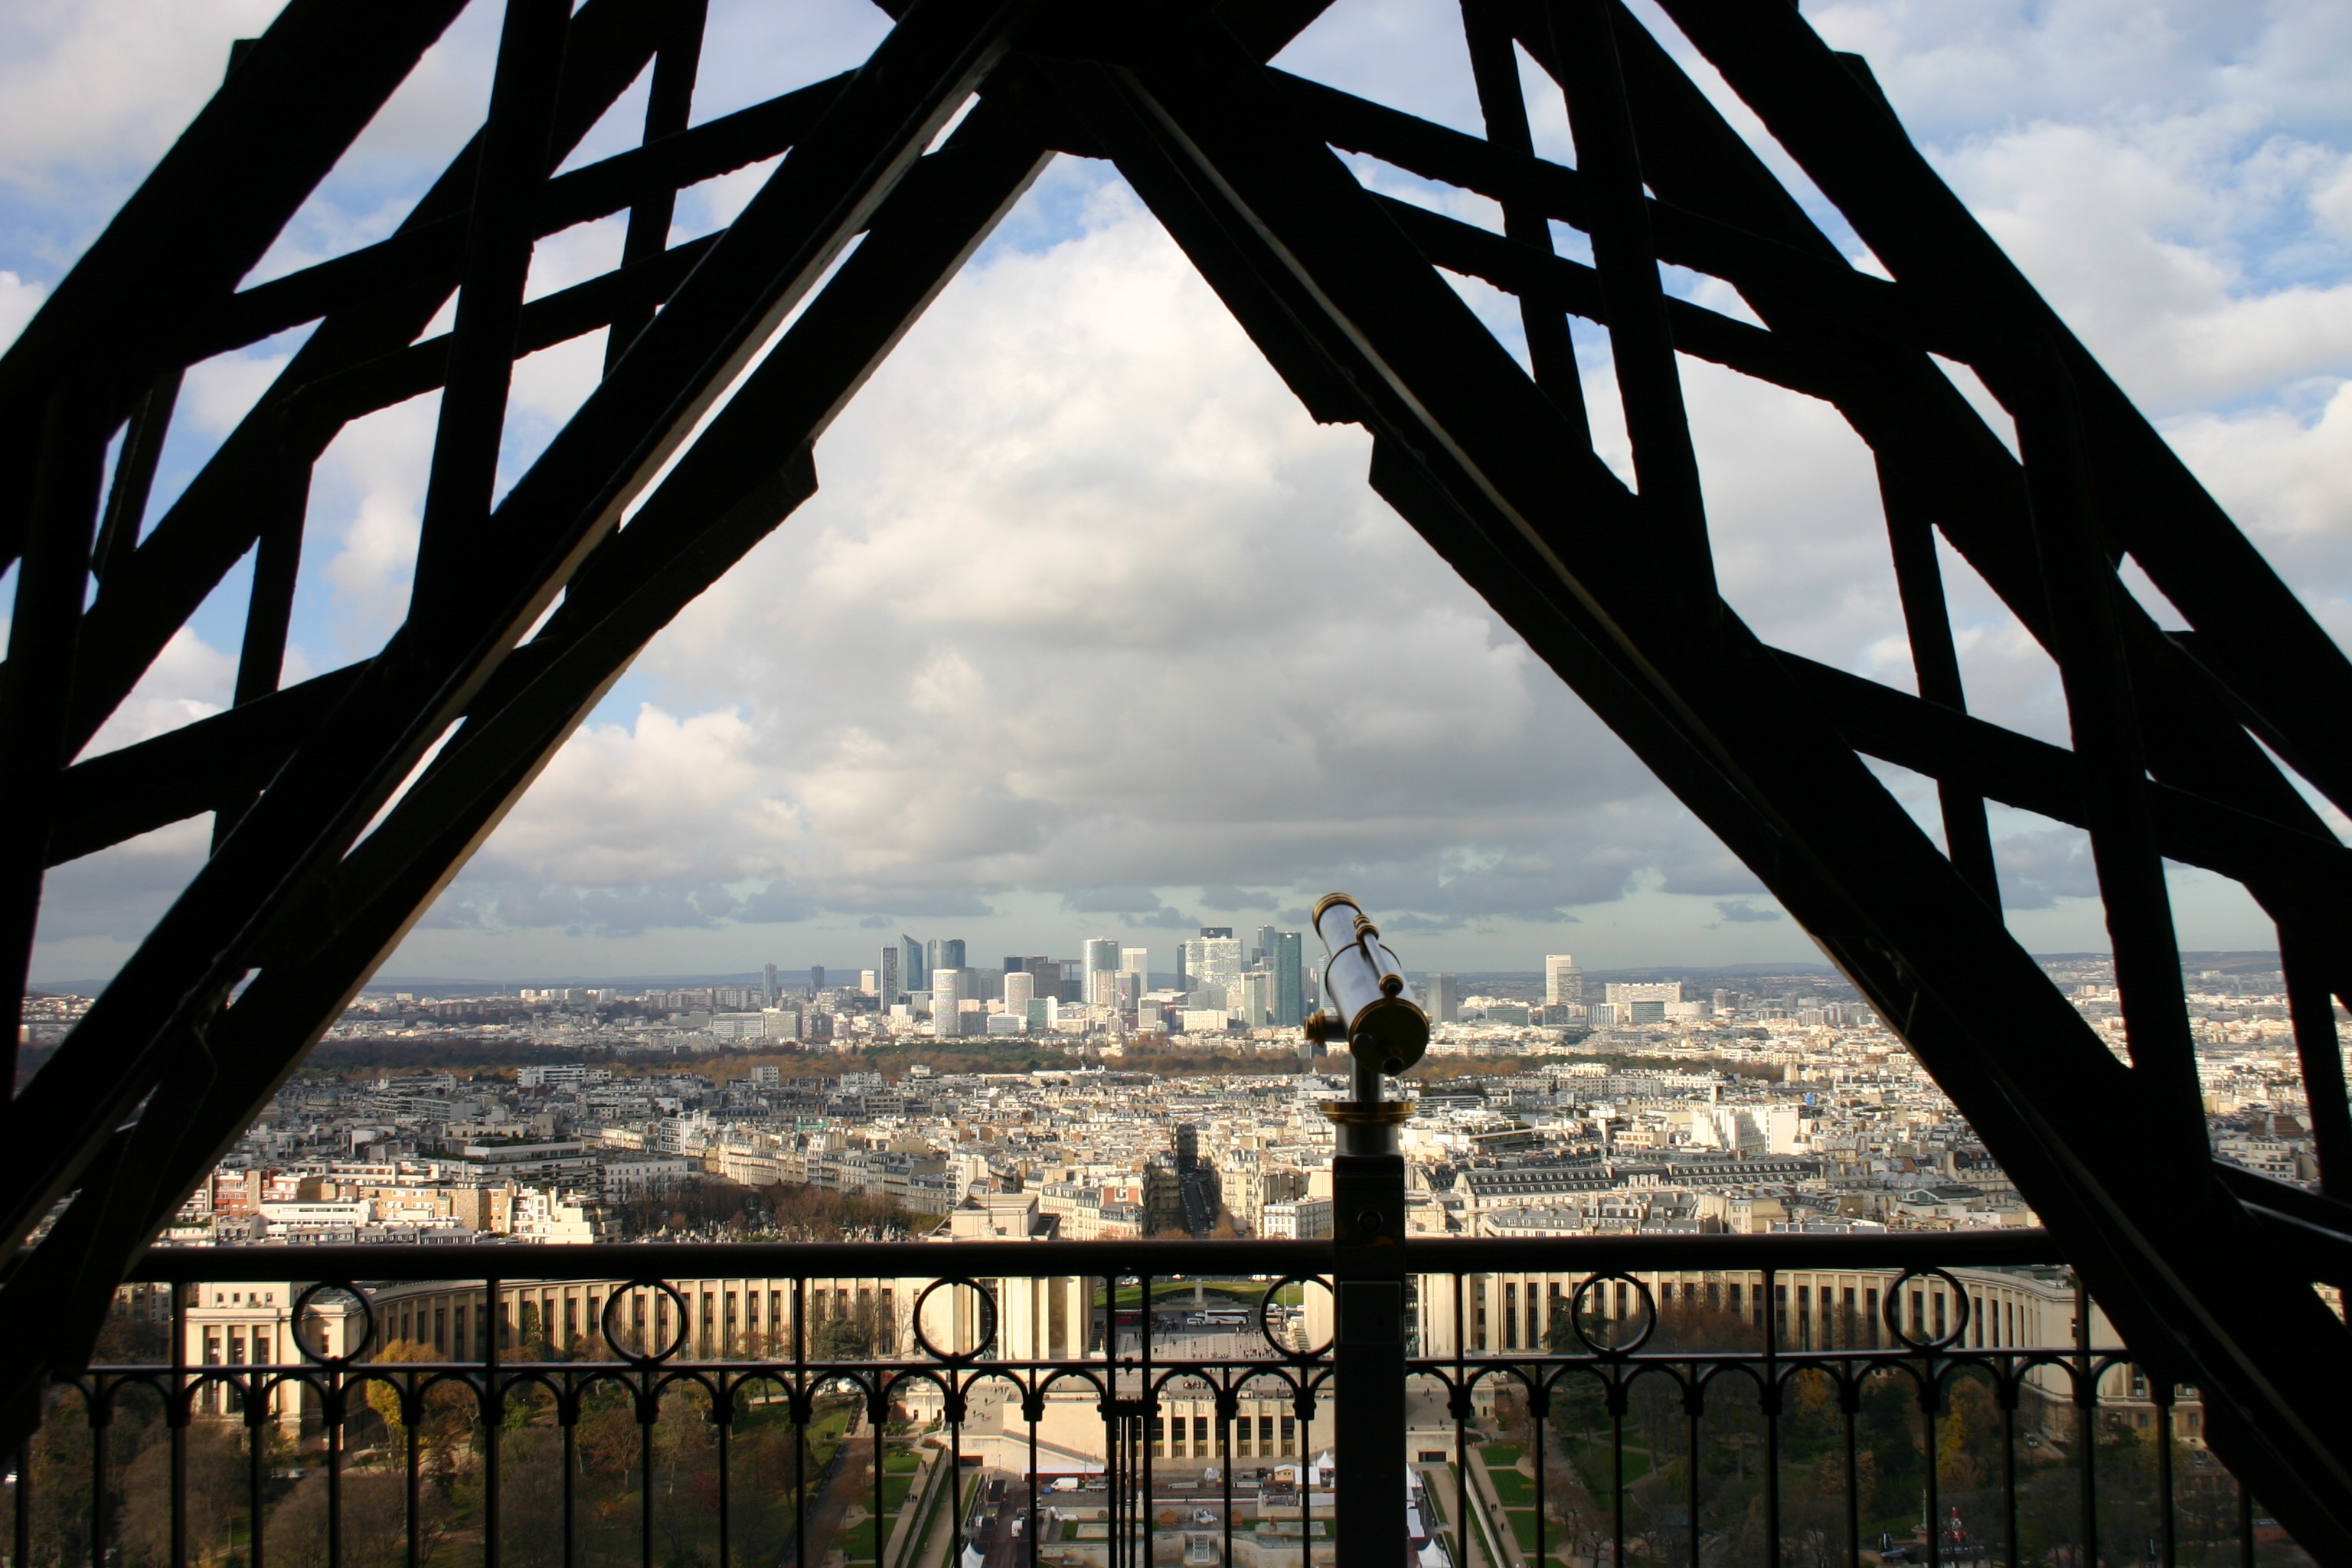
architecture, bridge, view, eiffel tower, paris, cityscape, arch, reflection, landmark, urban area